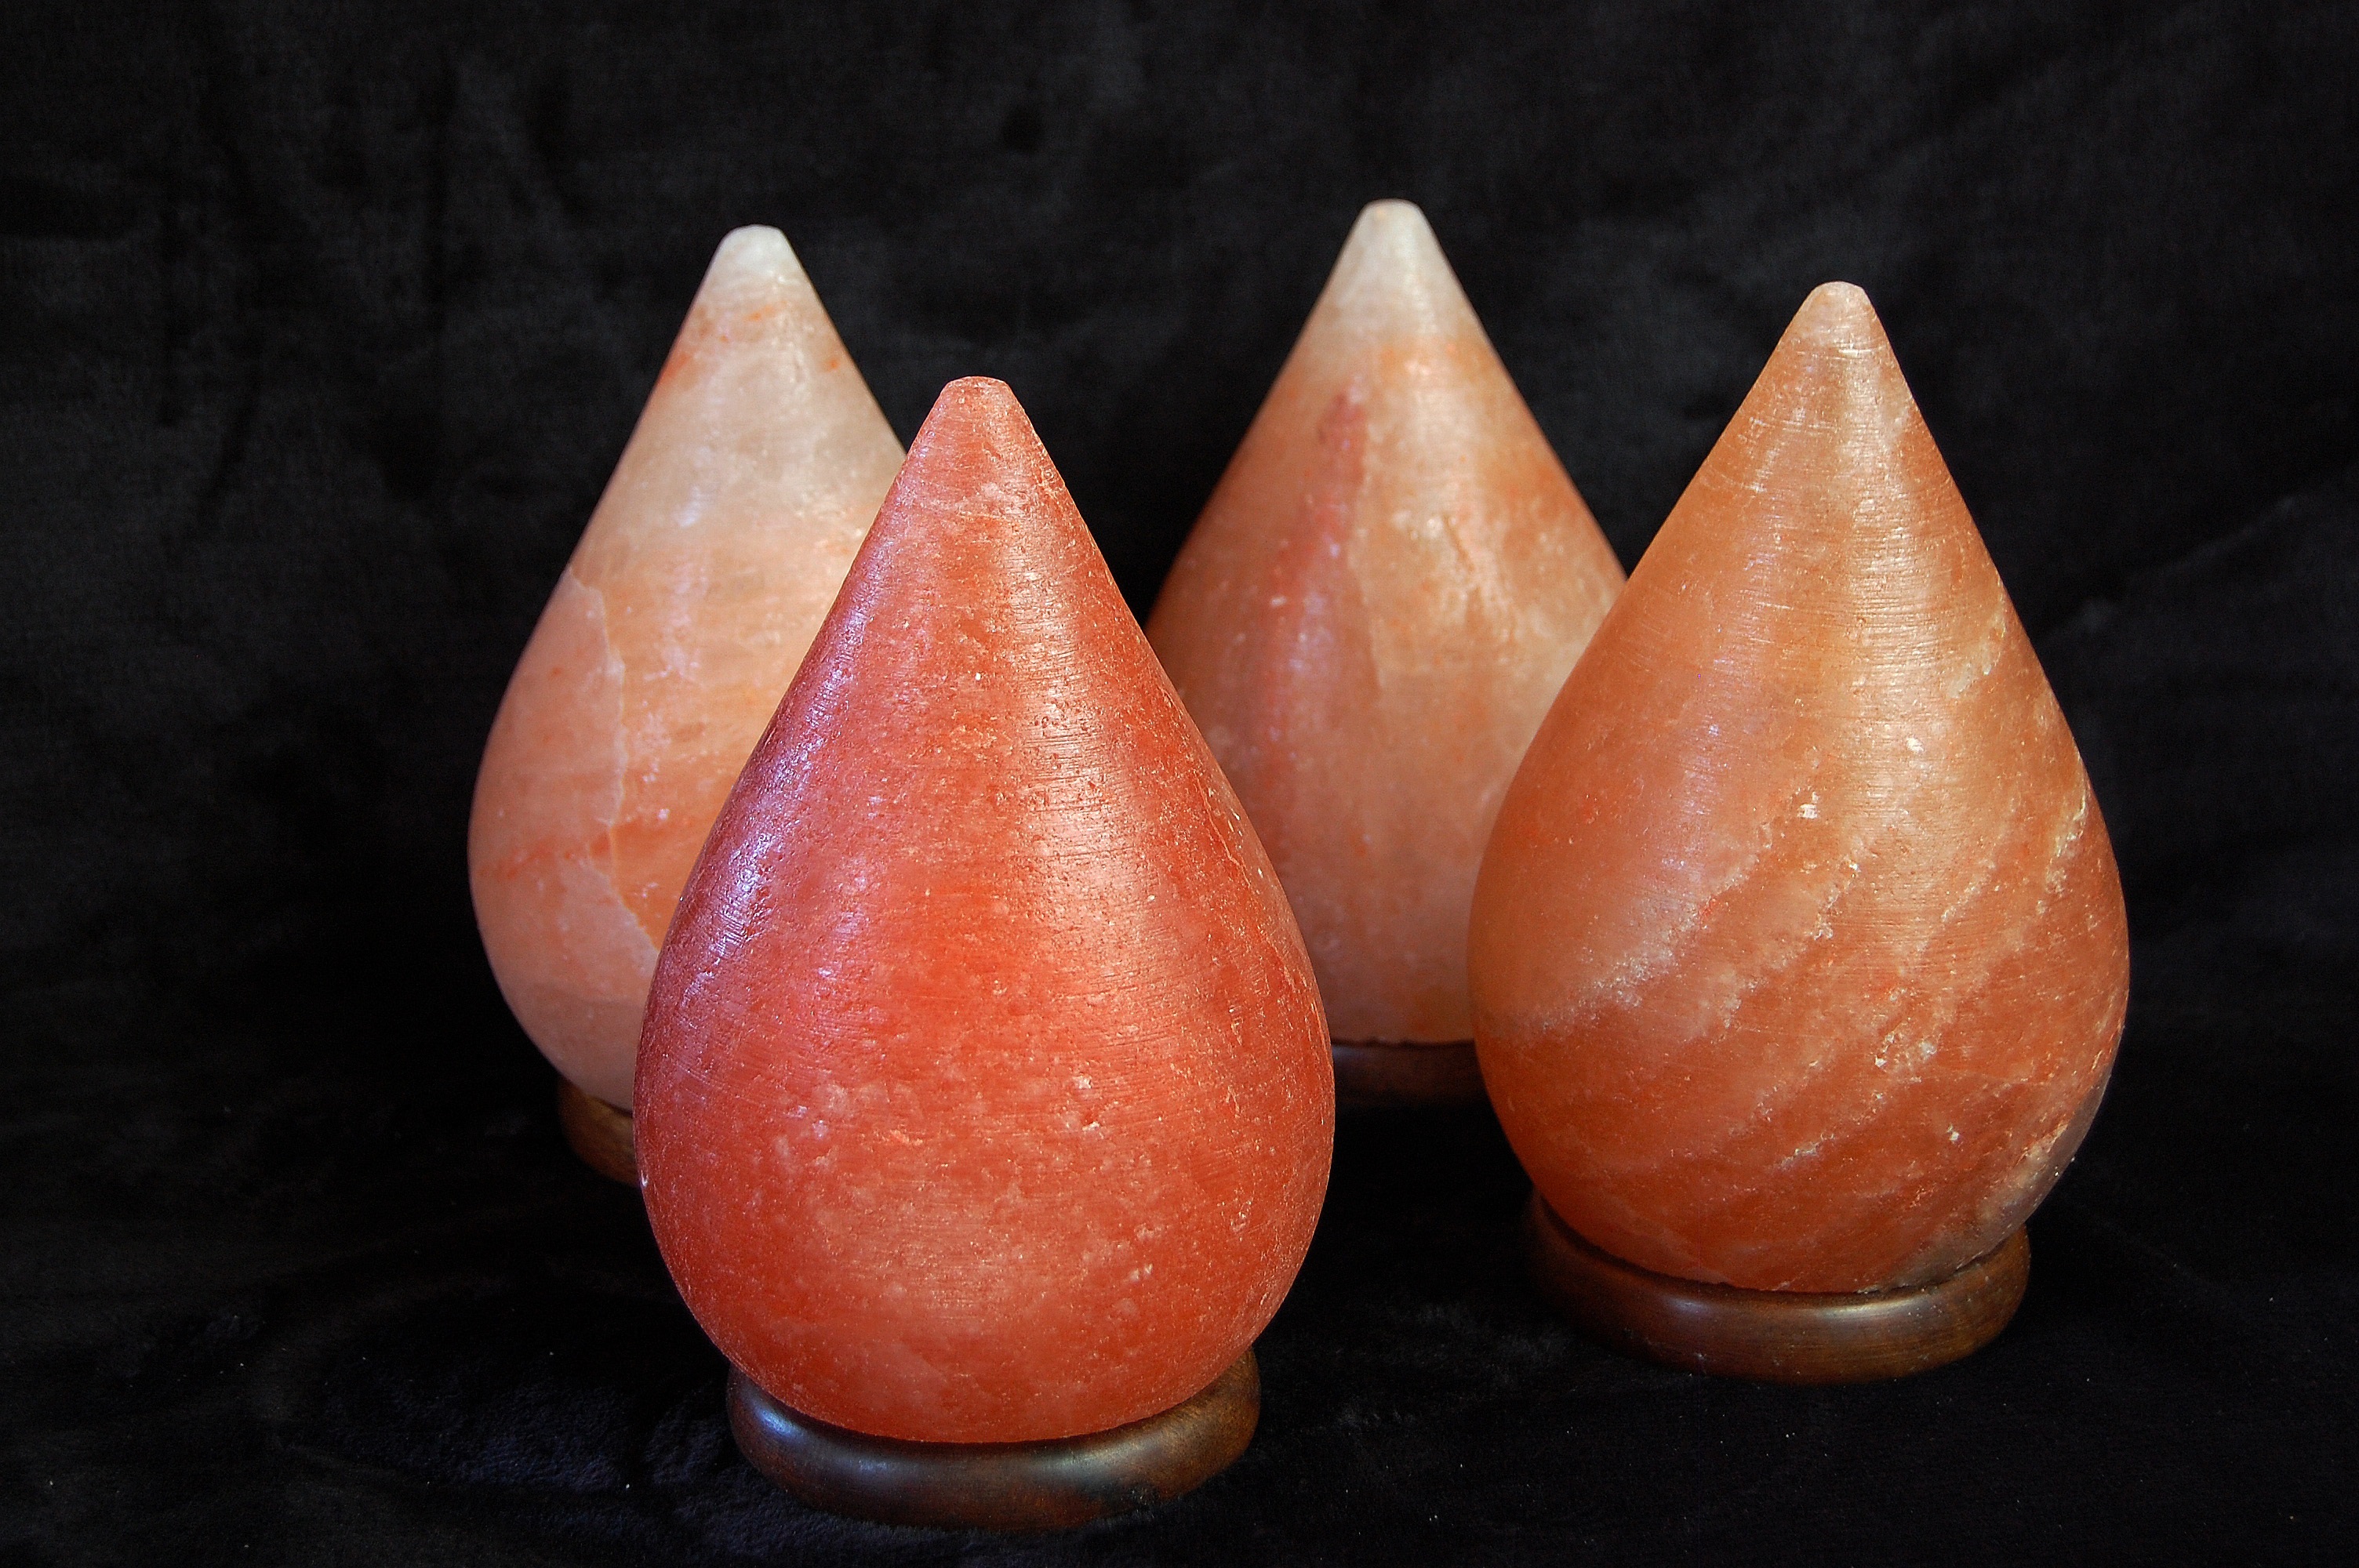
hand, plant, fruit, flower, finger, food, produce, salt, pakistan, macro photography, himalayas, salt lamp